Felice Bauer

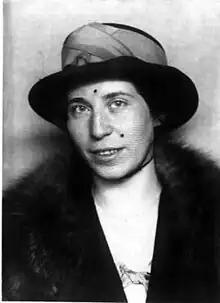

Felice Bauer (18 November 1887 – 15 October 1960) was a fiancée of Franz Kafka, whose letters to her were published as "Letters to Felice".